Teliana Pereira

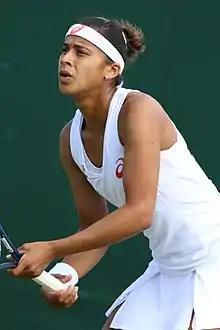
Teliana Pereira at the 2016 Wimbledon qualifying

Teliana Santos Pereira (born 20 July 1988) is a Brazilian former professional tennis player.